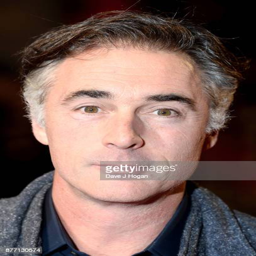
actor attends the world premiere of season ofthe crown